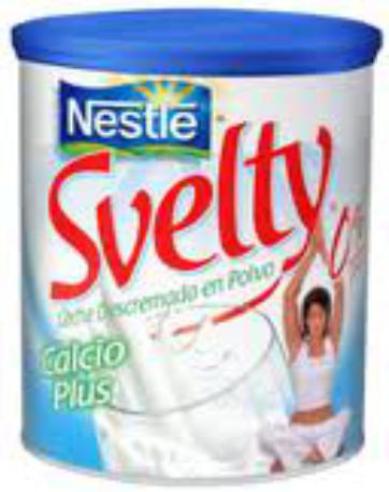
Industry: Food